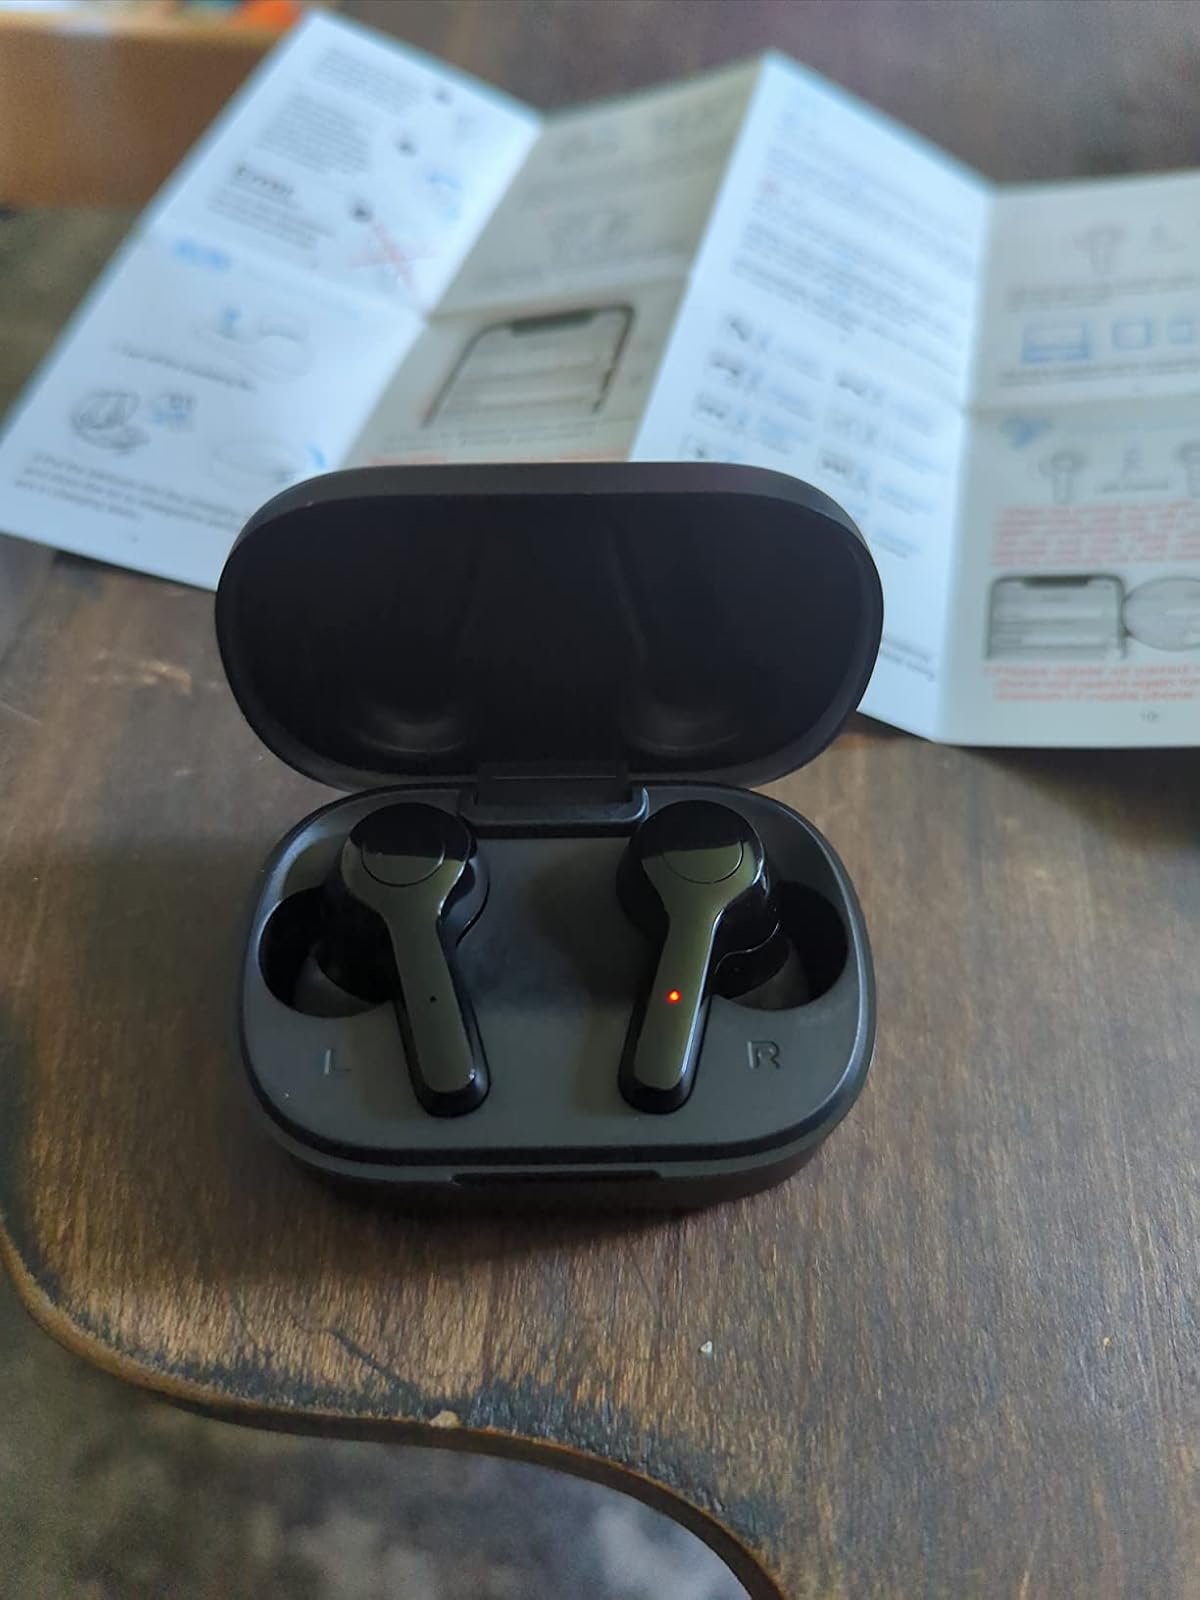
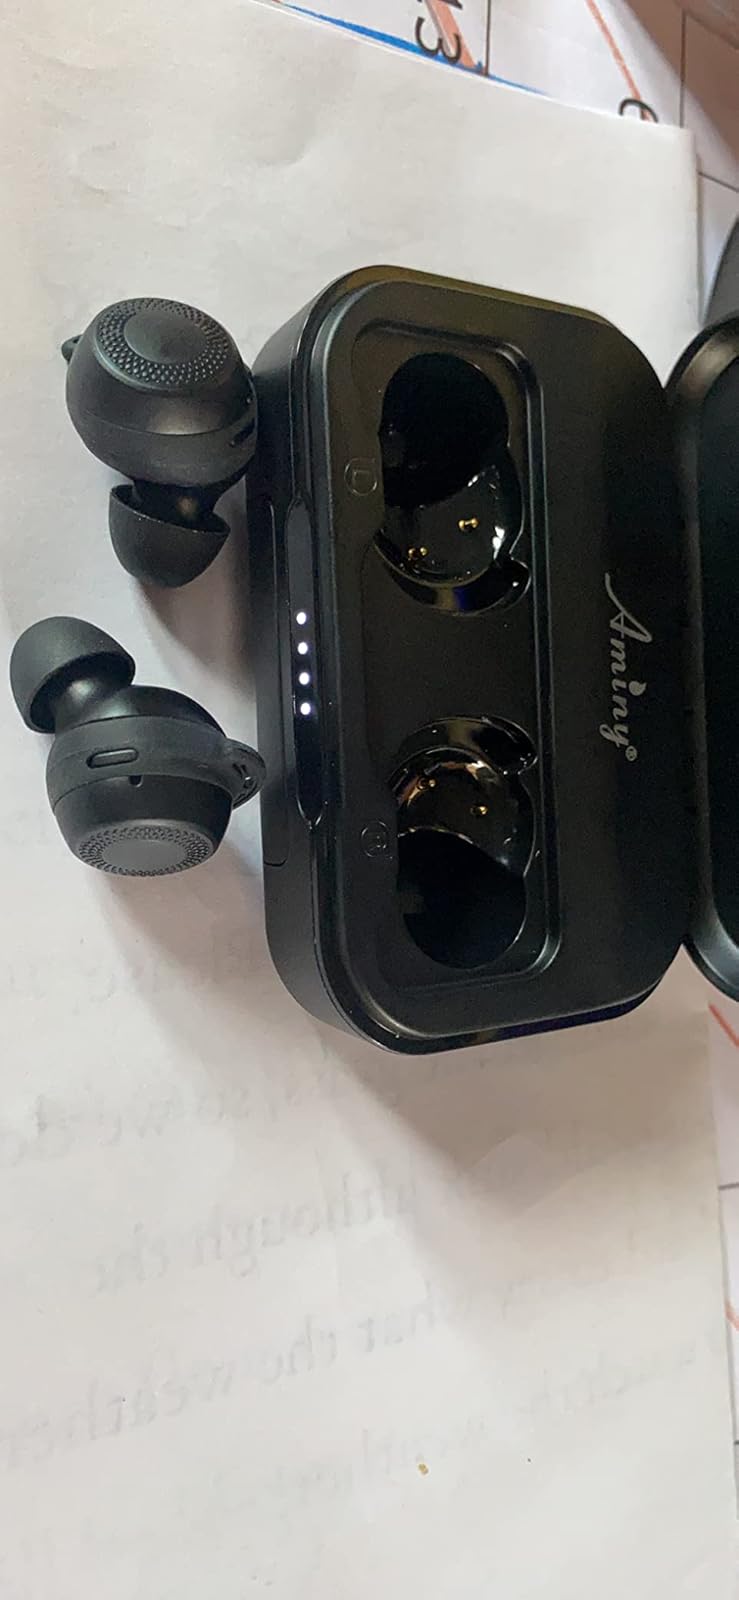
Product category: earbuds
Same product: no